Answer in natural language. Considering the relative positions, where is modern black sofa (marked A) with respect to brown wooden table (marked B)? Choose between the following options: left or right
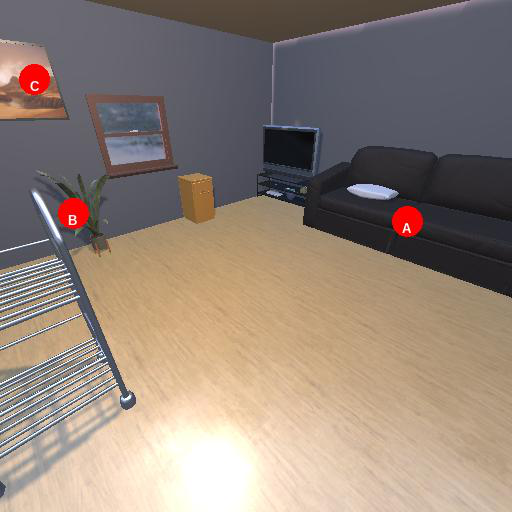
<answer>right</answer>